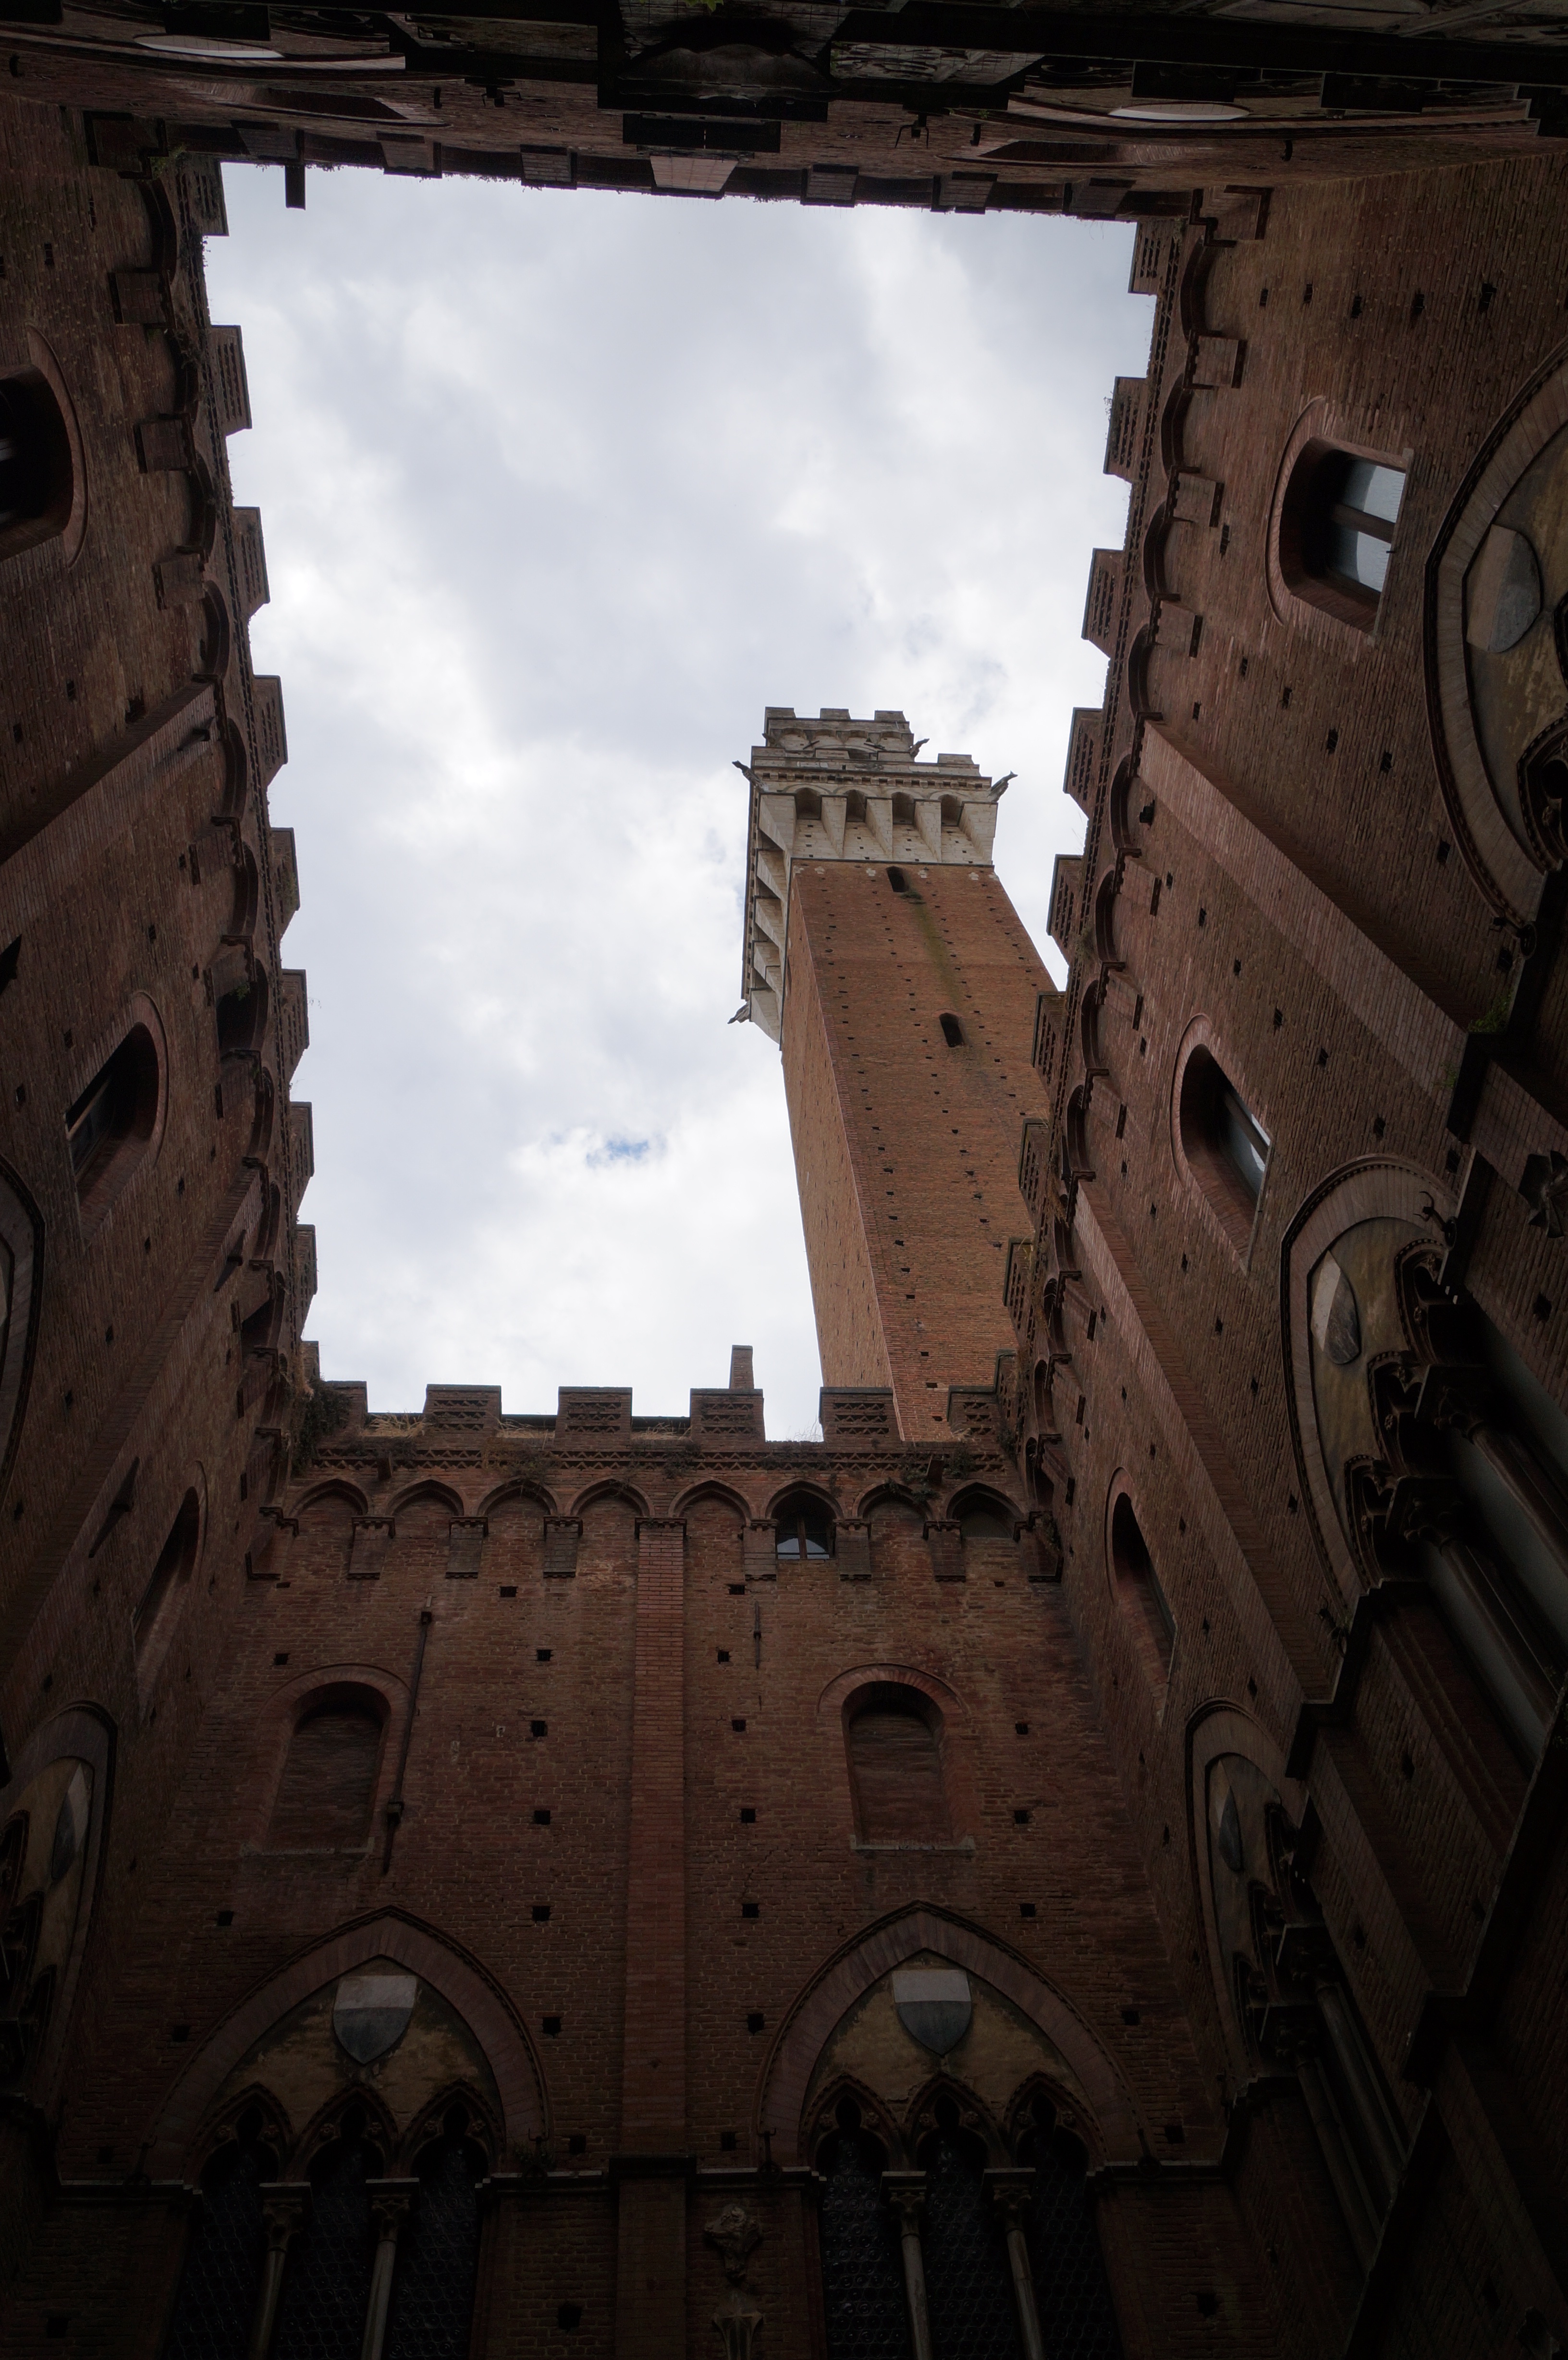
building, cathedral, place of worship, temple, ruins, ancient history